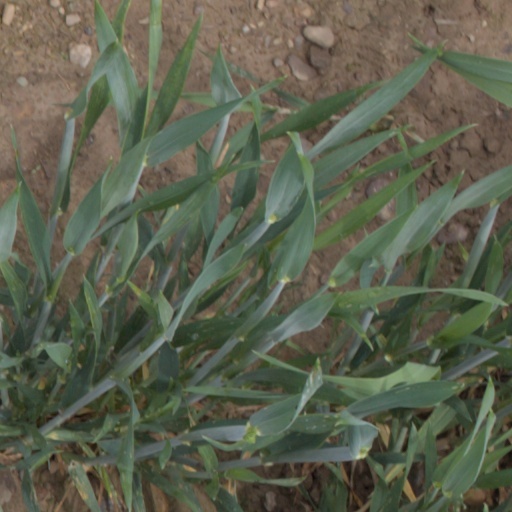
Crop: wheat